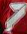
Number: 7